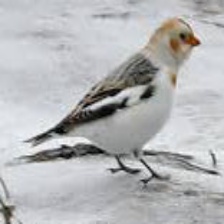
Species: MCKAYS BUNTING
Scientific name: PLECTROPHENAX HYPERBOREUS
ImageNet parent category: indigo_bunting